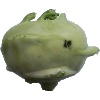
Label: Kohlrabi 1